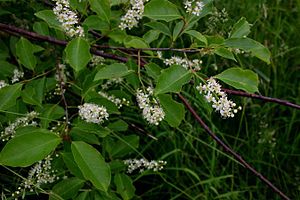
Glansbladet hæg
Glansbladet hæg har en smuk blomstring.
Glansbladet hæg har en smuk blomstring.
Glansbladet hæg er en stor busk eller et op til 15 meter højt træ, der i Danmark er hyppigt plantet i hegn og forvilder sig nemt. Det ligner alm. hæg, men bladene er blanke og hårløse på oversiden. Kronbladene er kun op til 4 mm lange. Planten kaldes også for Sildig Hæg og kan bl.a. anvendes til kryddersnaps.